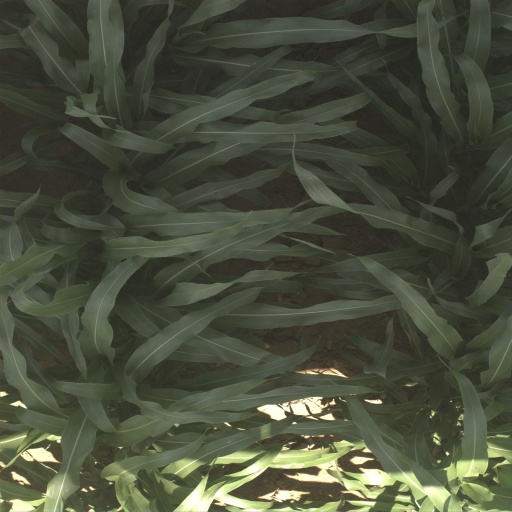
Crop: sorghum